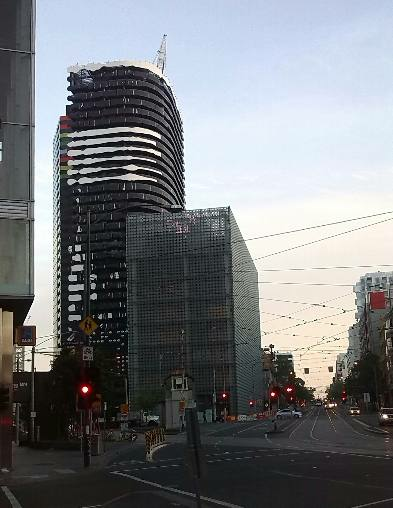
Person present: No